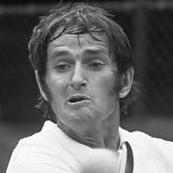
Age: 36